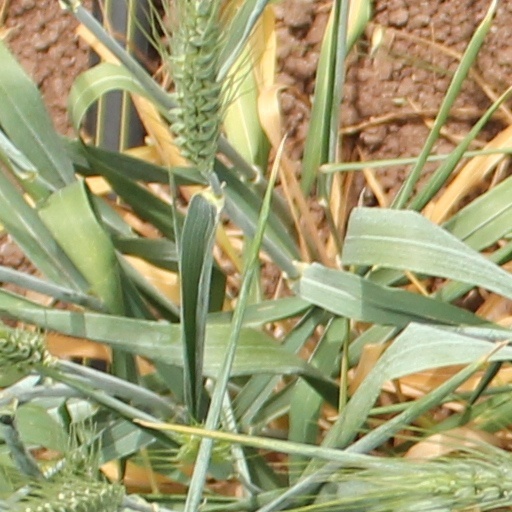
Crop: wheat